Philippine Research Reactor-1

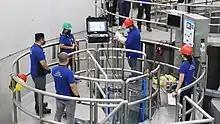
The fuel being lowered into the core of the SATER reactor, 2022

The Philippine Research Reactor-1 was built under the Atoms for Peace nuclear research exchange program of the United States. The reactor which had its first criticality on August 26, 1963, was built by U.S. firm General Atomics and was originally a 1 MW MTR-type open pool general-purpose reactor. It was successfully operated from 1964 to 1984 and was utilized for training and research in nuclear science as well as for isotope production.